Ludwig Reichenbach

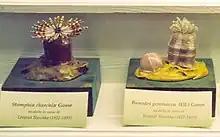
Blaschka model of sea anemones

Director of the natural history museum in Dresden, Professor Reichenbach was faced with an annoying yet seemingly unsolvable problem of showing invertebrate marine life. Land-based flora and fauna was not an issue, for it was a relatively simple matter to exhibit mounted and stuffed creatures such as gorillas and elephants, their lifelike poses attracting and exciting the museums' visitors. Invertebrates, however, by their very nature, posed a problem. In the 19th century the only method practised for showcasing them was to take a live specimen and place it in a sealed jar of alcohol. This killed it but, more importantly, time and a lack of hard parts eventually rendered the specimen little more than a colorless floating blob of jelly, making it neither pretty nor an effective teaching tool. Prof. Reichenbach wanted something more, specifically 3D colored models of marine invertebrates that were both lifelike and able to stand the test of time. In 1863, he "saw an exhibition of highly detailed, realistic glass flowers created by a Bohemian Lampworker, Leopold Blaschka, at an exhibition hosted by Prince Camille de Rohan;" and it was the Prince who first introduced Reichenbach to Leopold Blaschka.